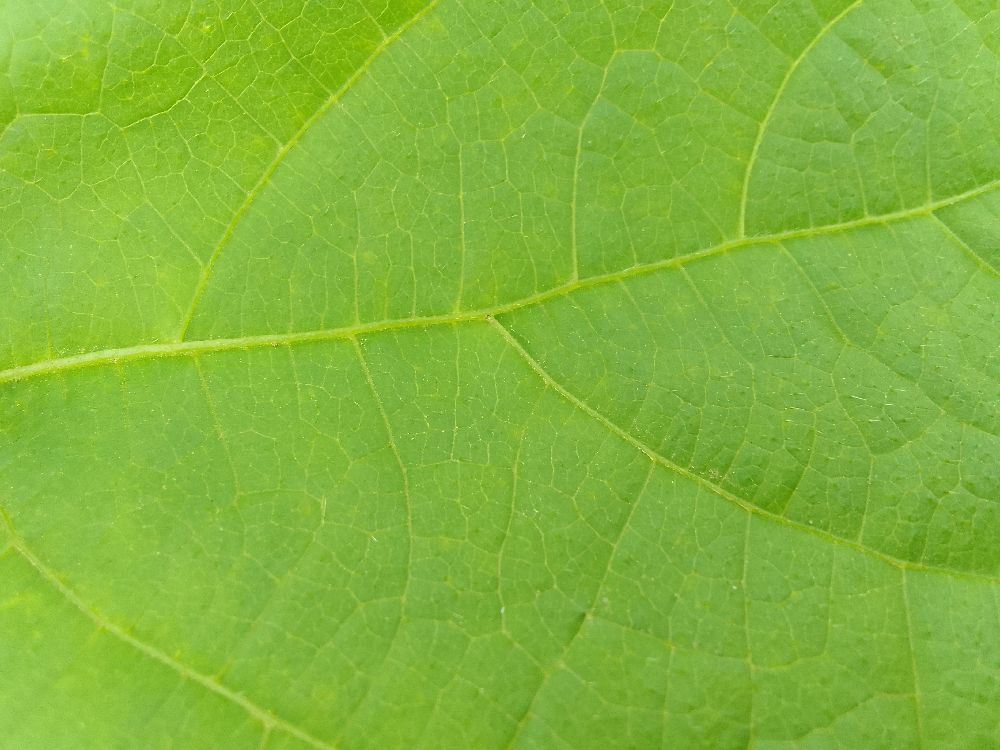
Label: healthy